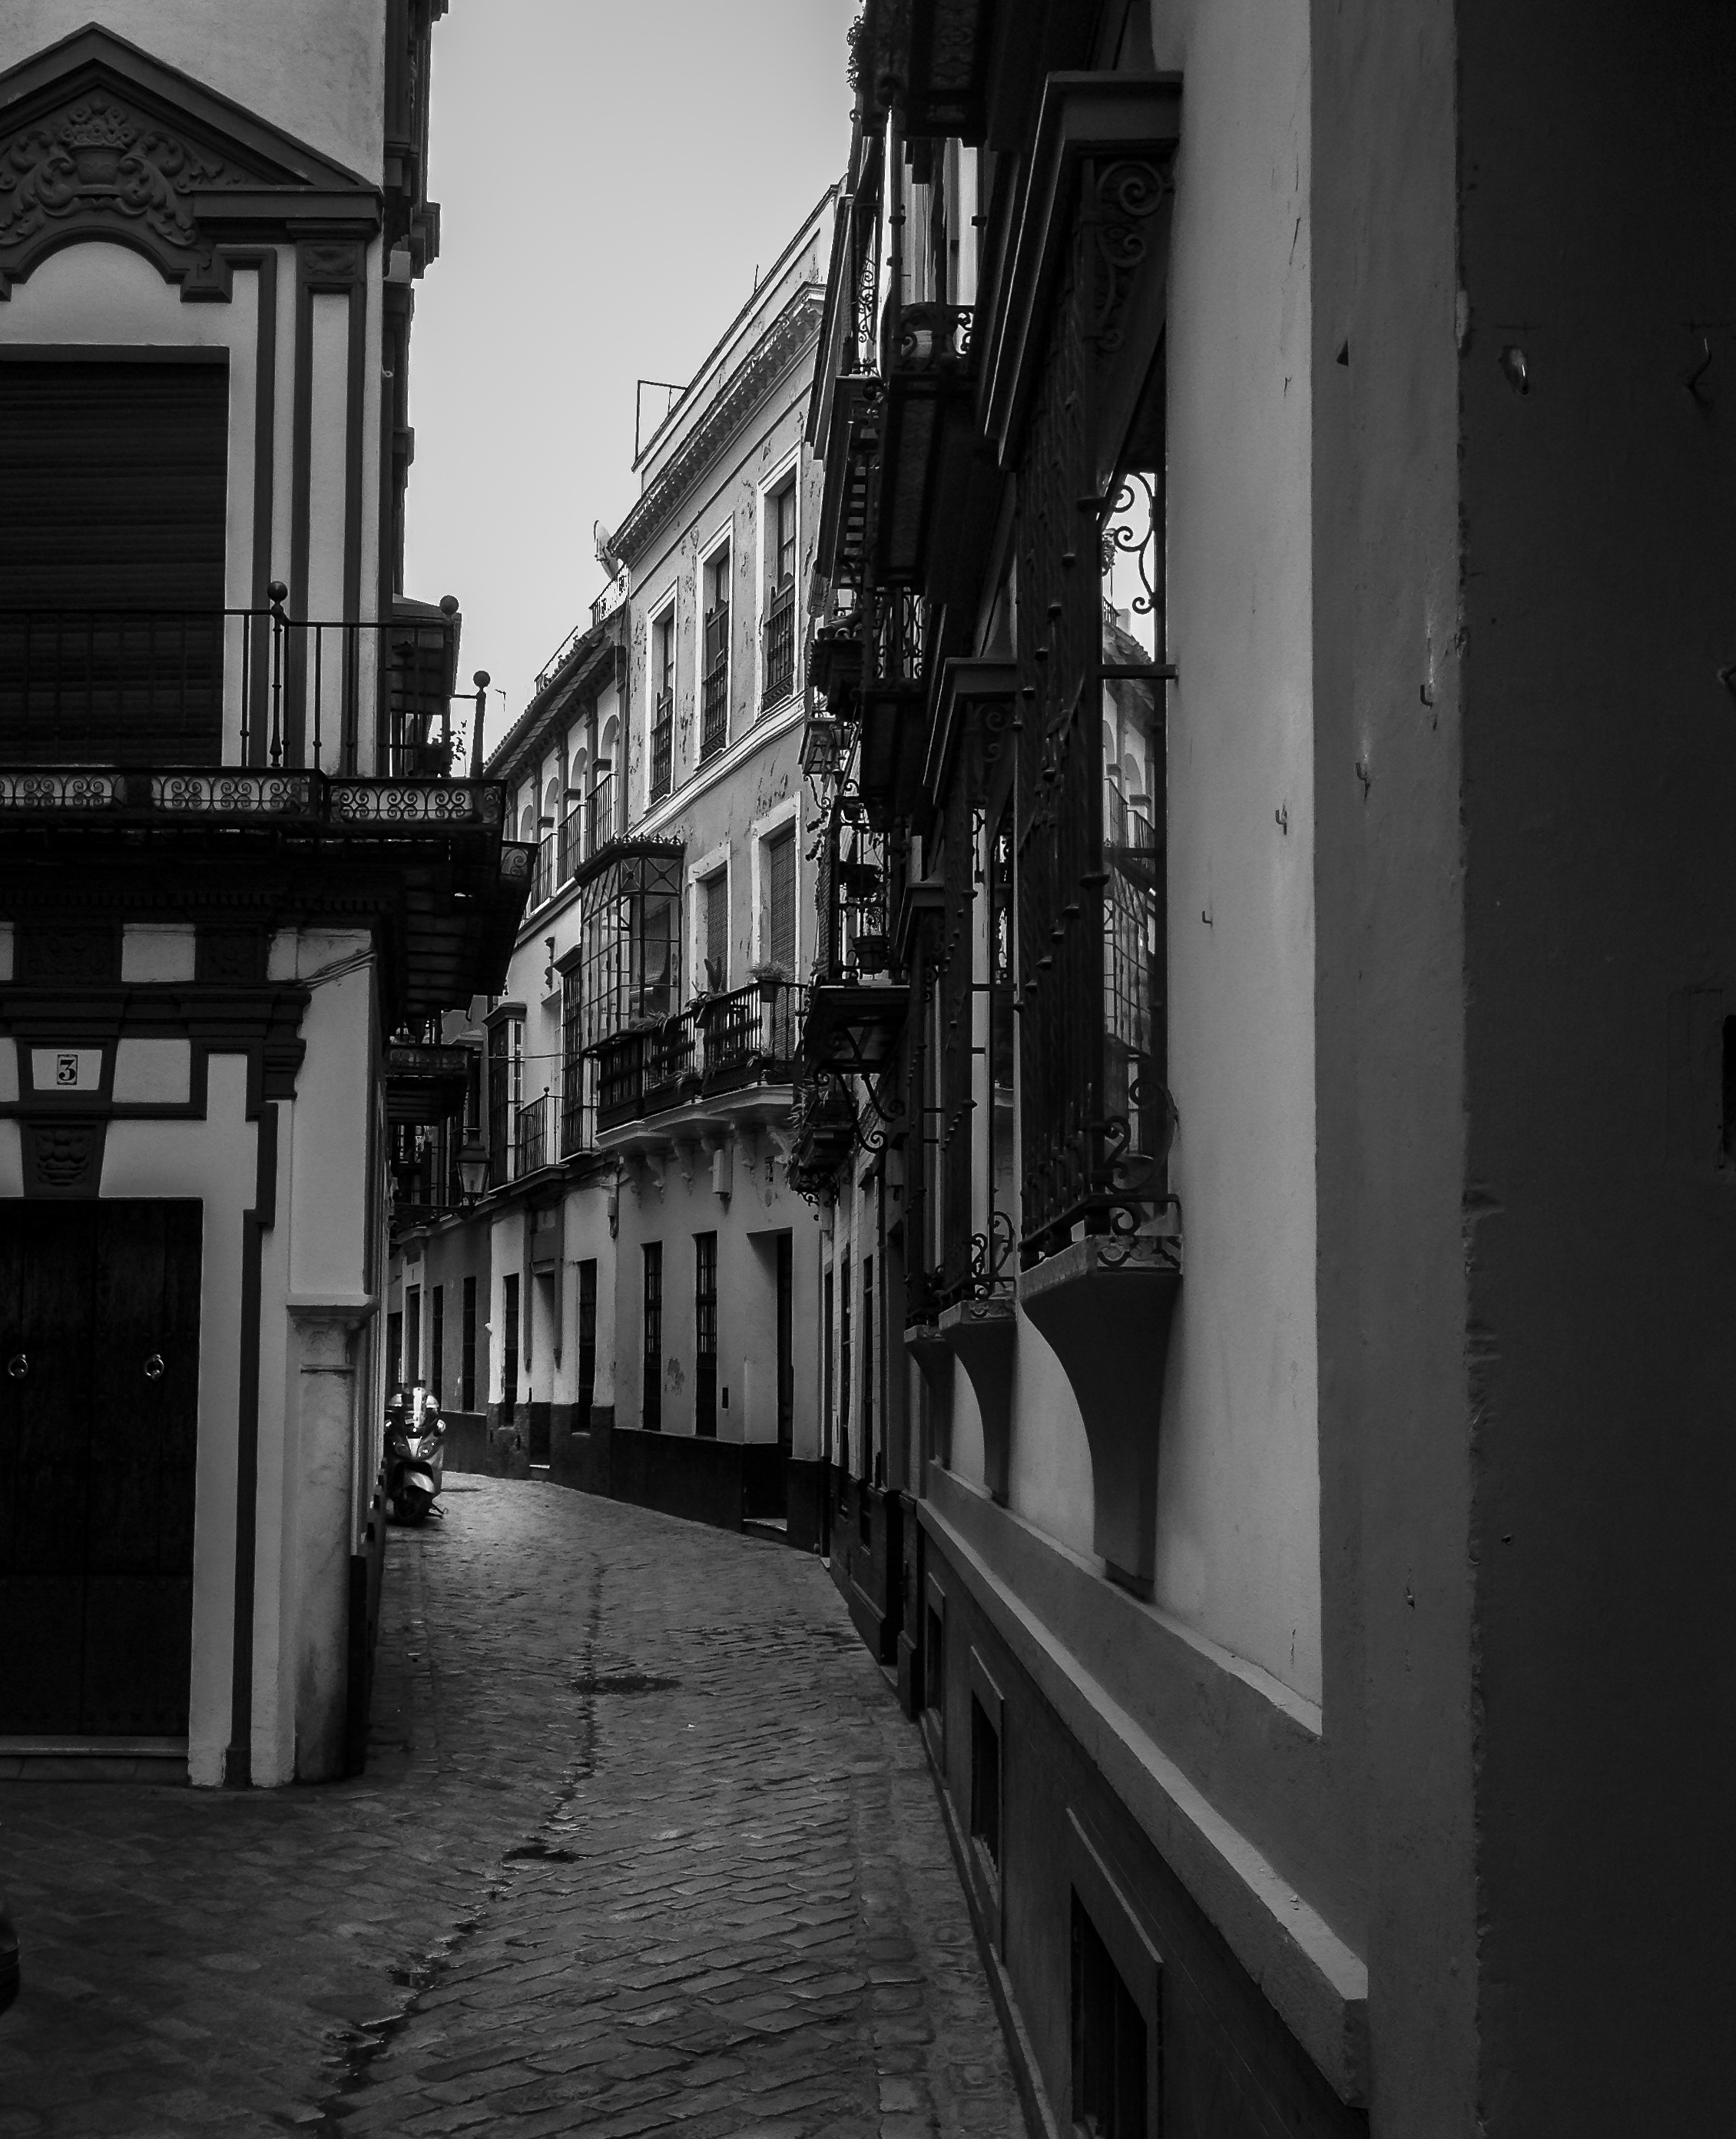
light, black and white, architecture, sky, road, white, street, old, alley, city, travel, shadow, darkness, black, monochrome, tourism, lane, spain, buildings, on, infrastructure, sevilla, shape, aesthetics, city center, urban area, monochrome photography